Islam Akhun

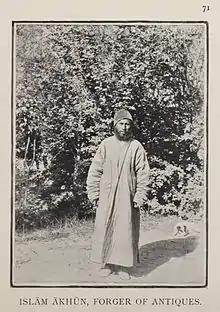
Islam Akhun, photographed by Stein in 1901

Islam Akhun was a Uyghur con-man from Khotan who forged numerous manuscripts and printed documents and sold them as ancient Silk Road manuscripts. Since the accidental discovery of the Bower Manuscript in 1889 such texts had become much sought after. The imperial powers of the time sponsored archaeological expeditions to Central Asia, including Britain, France, Germany, Russia and Japan.